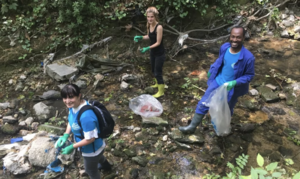
Ils interviennent dans le cadre de l’opération ""Calanques propres"" organisée sur l’ensemble du littoral marseillais. PHOTO PH.G."
Le ruisseau des Aygalades est un fleuve côtier français qui coule dans le département des Bouches-du-Rhône, en région Provence-Alpes-Côte d'Azur, et se jette dans la mer Méditerranée à Marseille.